Public health

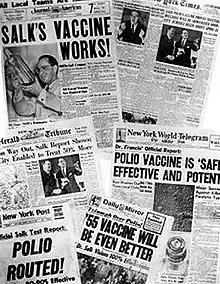
Newspaper headlines from around the world about polio vaccine tests (13 April 1955)

Public health is related to global health which is the health of populations in the worldwide context. It has been defined as "the area of study, research and practice that places a priority on improving health and achieving equity in "Health for all" people worldwide". International health is a field of health care, usually with a public health emphasis, dealing with health across regional or national boundaries. Public health is not the same as public healthcare (publicly funded health care).